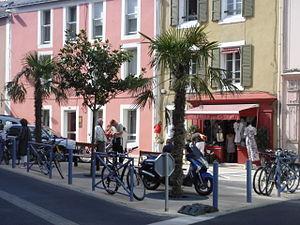
Le Palais [lə palɛ] est une commune française située sur l'île de Belle-Île-en-Mer dans le département du Morbihan et la région de Bretagne. C'est un port de pêche, de commerce et de plaisance.